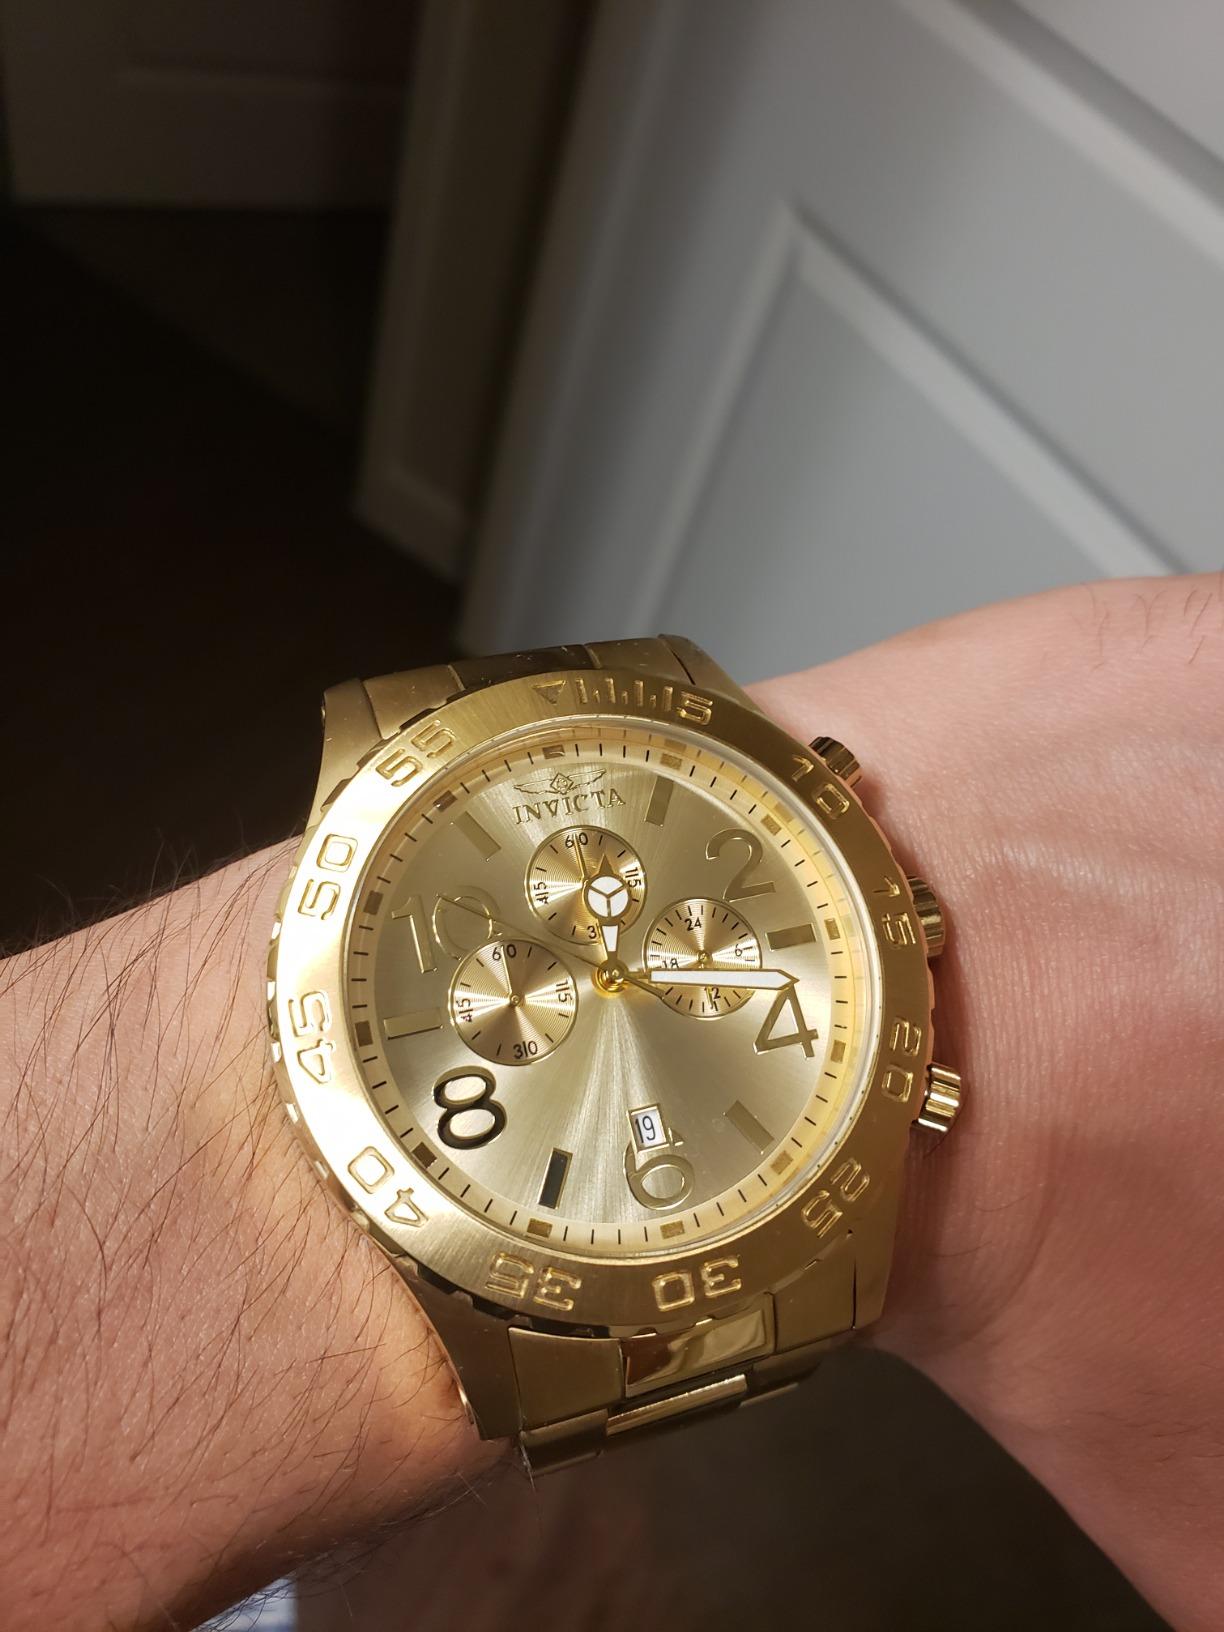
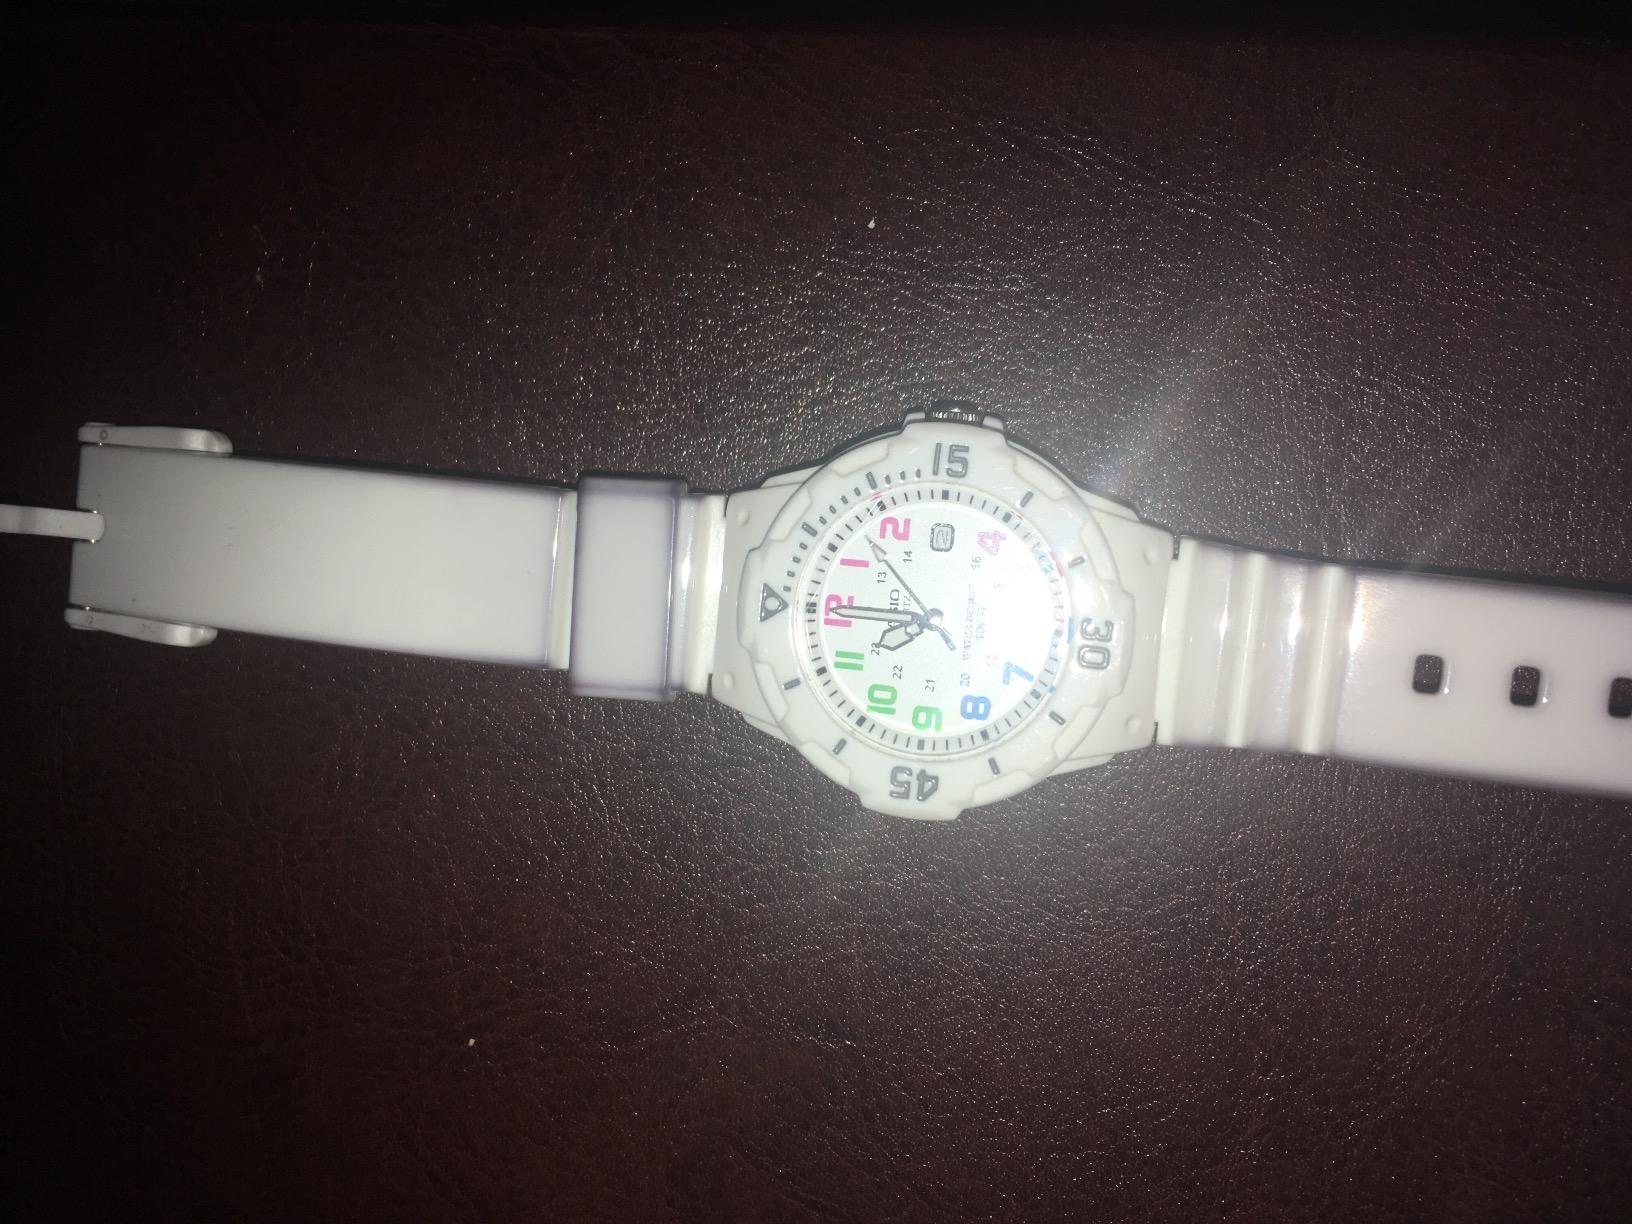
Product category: accessories_watch
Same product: no